Hussey–Littlefield Farm

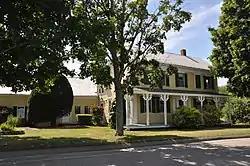

The Hussey–Littlefield Farm is a historic farmstead at 63 Hussey Road in Albion, Maine. Developed between about 1838 and 1905, the farm's connected homestead exhibits the evolutionary changes of rural agricultural architecture in 19th-century Maine. The farmstead was listed on the National Register of Historic Places in 2016.